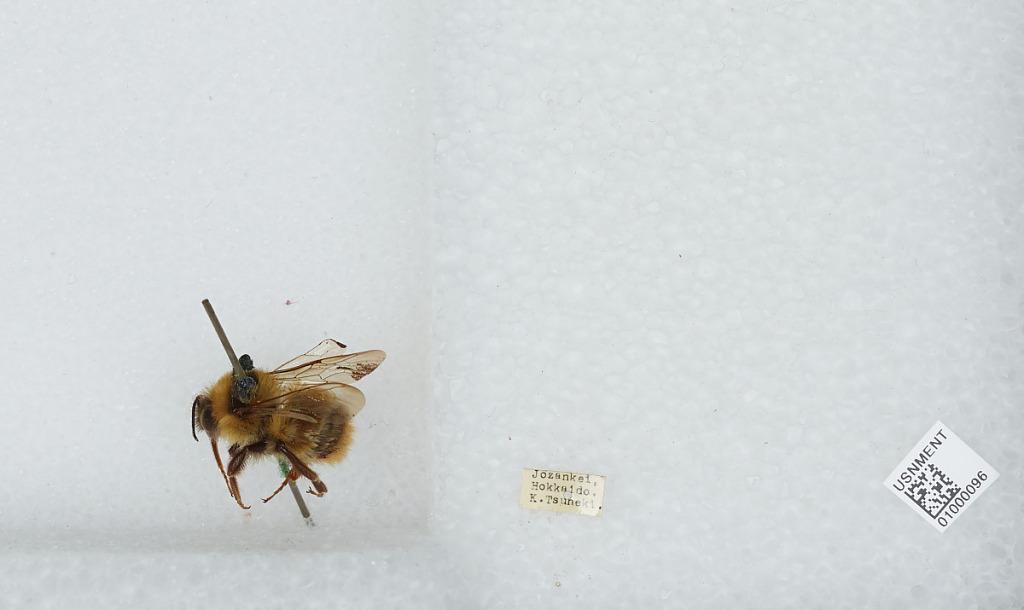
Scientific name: Bombus (Bombus) ignitus Smith
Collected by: K. Tsuneki
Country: Japan
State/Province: Hokkaid?
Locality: J?zankei